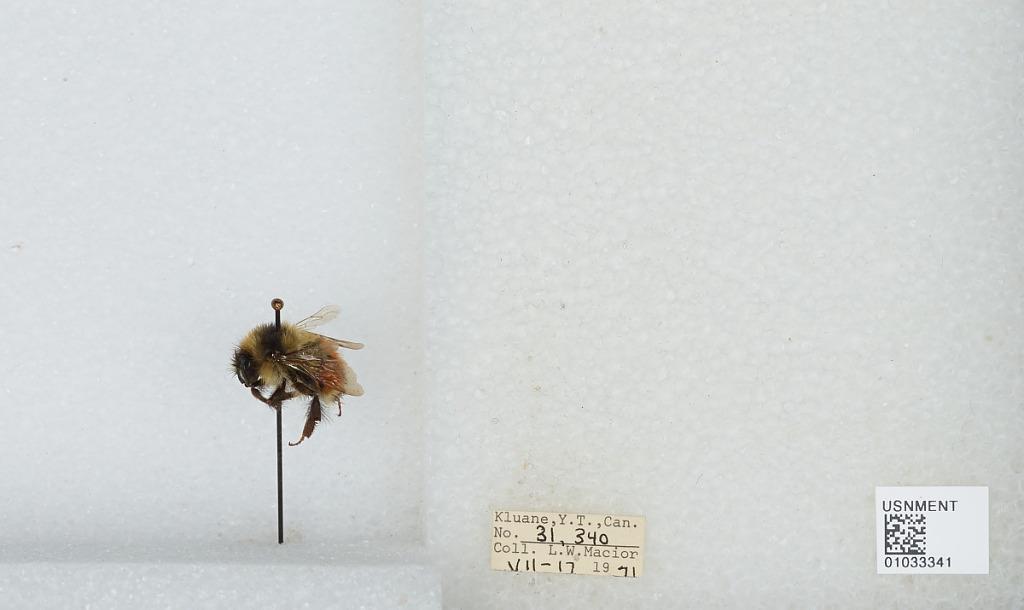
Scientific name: Bombus (Pyrobombus) sylvicola Kirby
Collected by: L. Macior
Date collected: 1971-7-17
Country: Canada
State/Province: Yukon Territory
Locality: Kluane
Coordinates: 60.75, -139.5